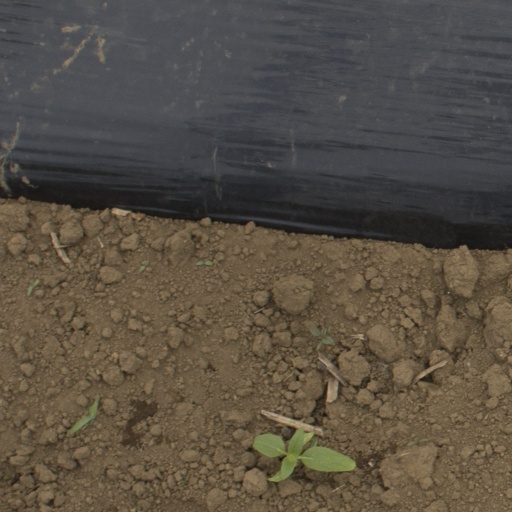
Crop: Jerusalem artichoke